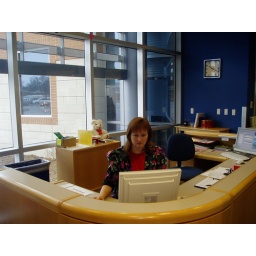
Mary Lynn working hard at the Information Desk with a cute little Valentine bear looking on in the background!